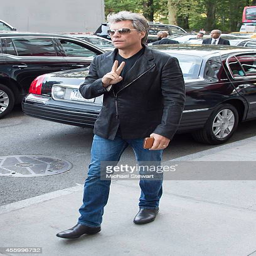
hard rock artist seen on the streets